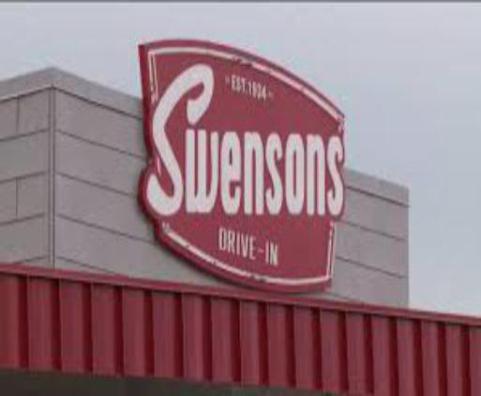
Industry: Food